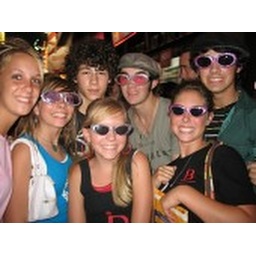
yup!omg it was the best i'm sitting with the red big hoop earrings!:) this was last year 07' in June